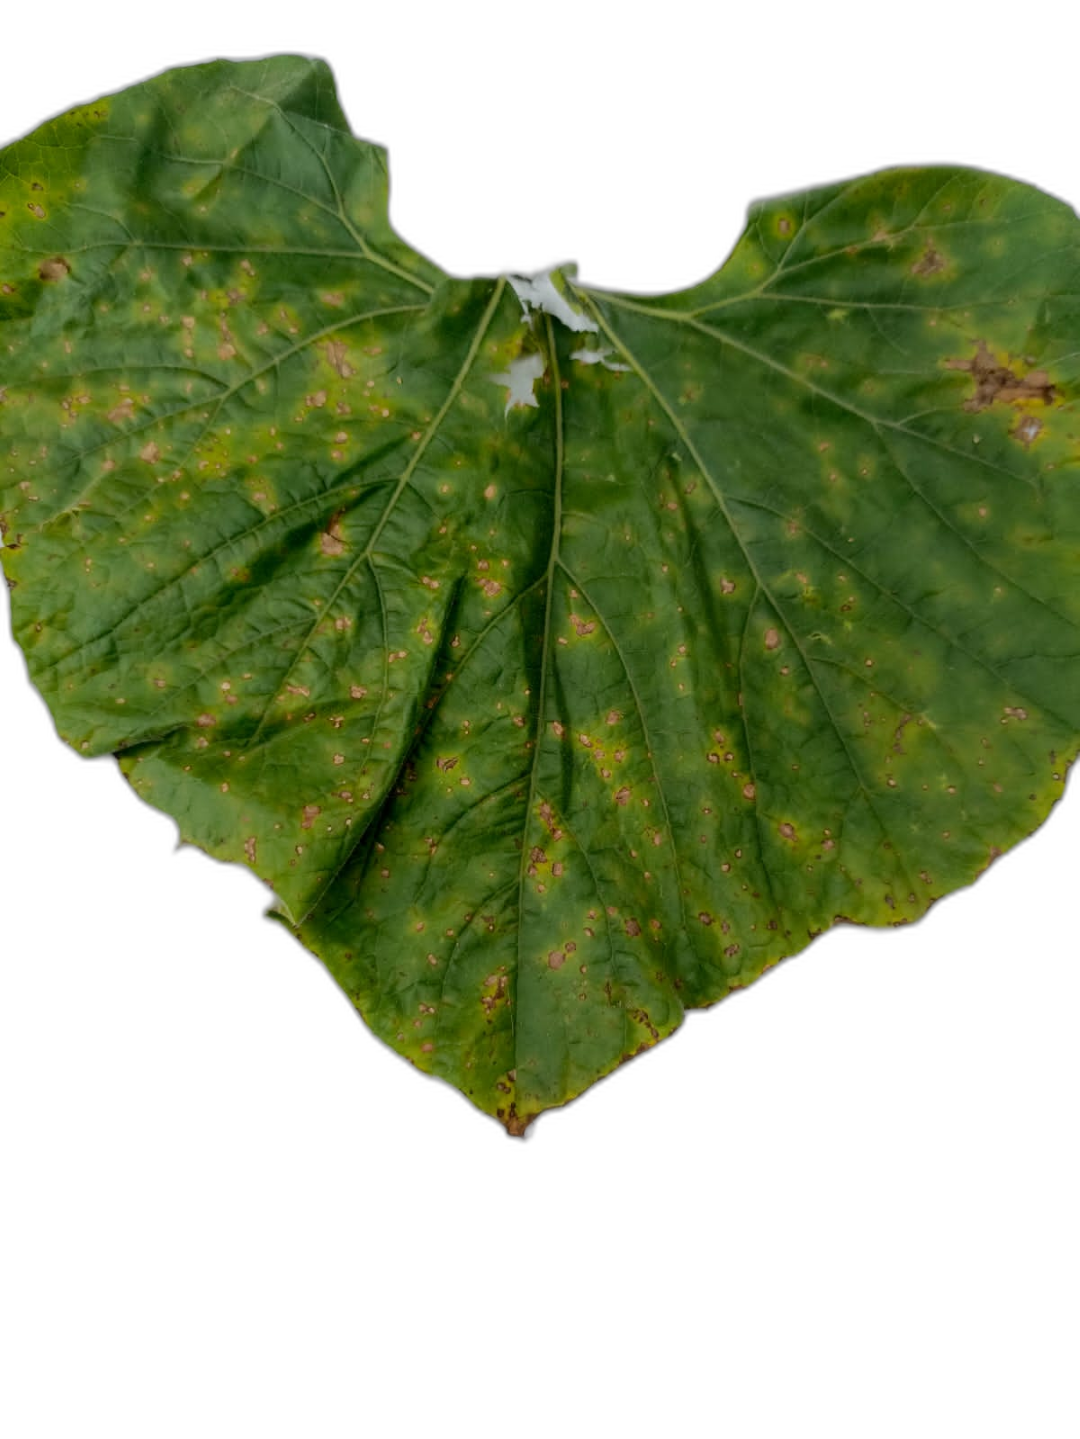
Crop: Bottle Gourd
Label: Alternaria_Leaf_Blight